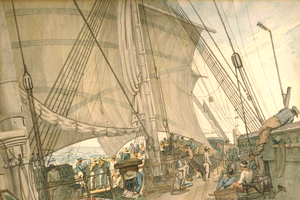
La Nouvelle-Guinée occidentale est la partie occidentale de l'île de Nouvelle-Guinée appartenant à l'Indonésie, l'autre partie, orientale, étant constituée de l'État souverain de Papouasie-Nouvelle-Guinée. Depuis 2003, elle est divisée en deux provinces, la Papouasie et la Papouasie occidentale. Elle a connu différents noms au cours du temps, Nouvelle-Guinée néerlandaise jusqu'en 1962 et Irian Jaya jusqu'en 2000.